Renault 1 000 kg

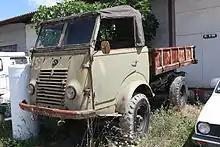
Military R 2087 truck version

The 1000 Kg was originally presented in 1945 as a prototype light van designed for the military, and was offered for general sales from February 1947.